Mountain View, Richmond

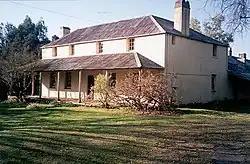

Mountain View is a heritage-listed residence at 22 Inalls Lane, Richmond, City of Hawkesbury, New South Wales, Australia. It was built from 1804 to 1870 by Lewis Jones and James Vincent. It is also known as Dight's Farm. It was added to the New South Wales State Heritage Register on 2 April 1999.